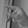
ASL letter: P